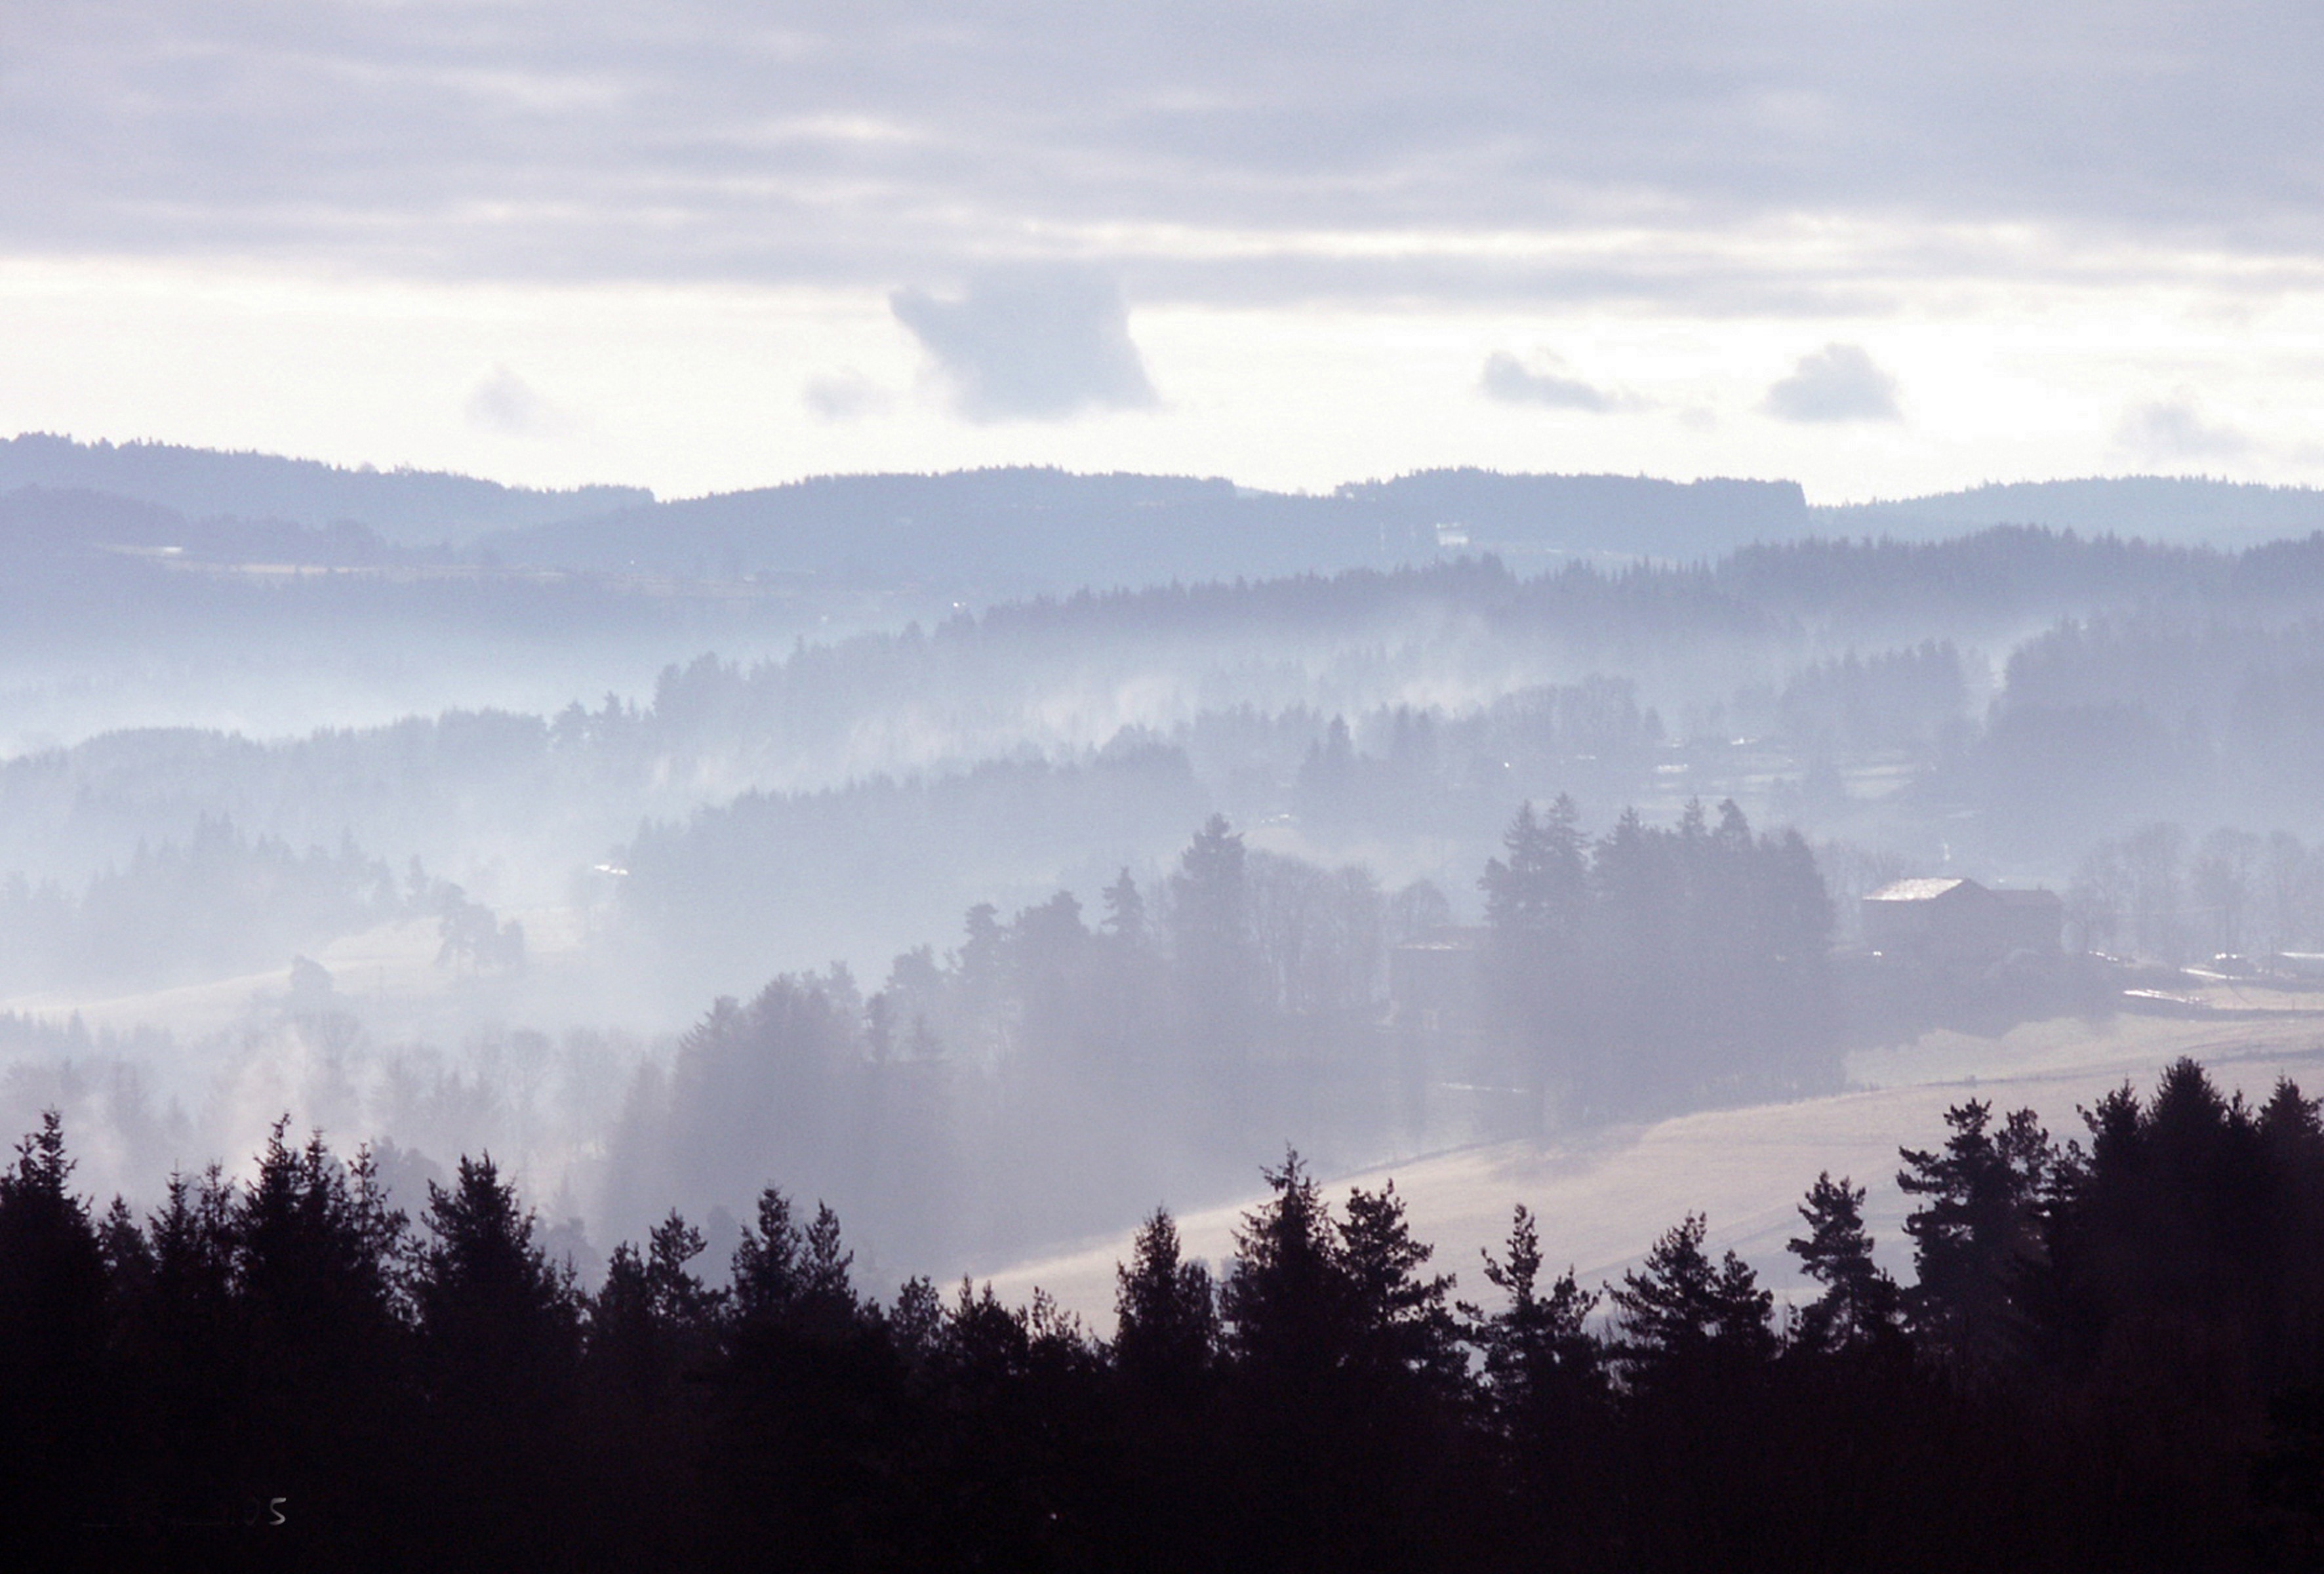
landscape, tree, nature, forest, wilderness, mountain, snow, winter, cloud, wood, fog, sunrise, mist, sunlight, morning, hill, dawn, valley, mountain range, pine, weather, haze, trees, gradient, mountains, landform, geographical feature, atmospheric phenomenon, mountainous landforms